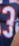
Number: 3